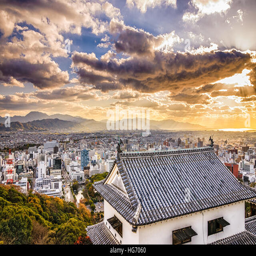
japanese city skyline viewed from the castle